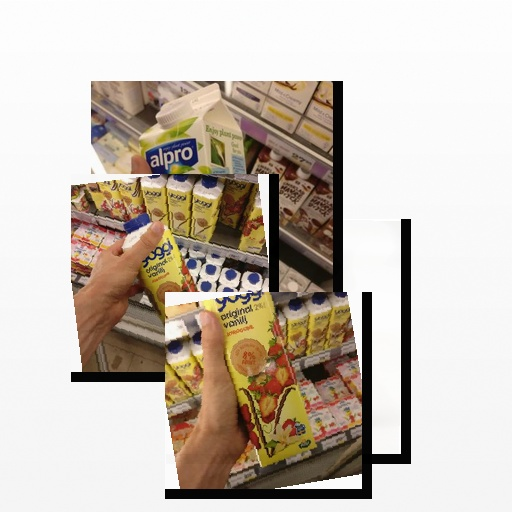
Food items: strawberry_yoghurt, strawberry_yogurt, blueberry_soy_yogurt, garlic